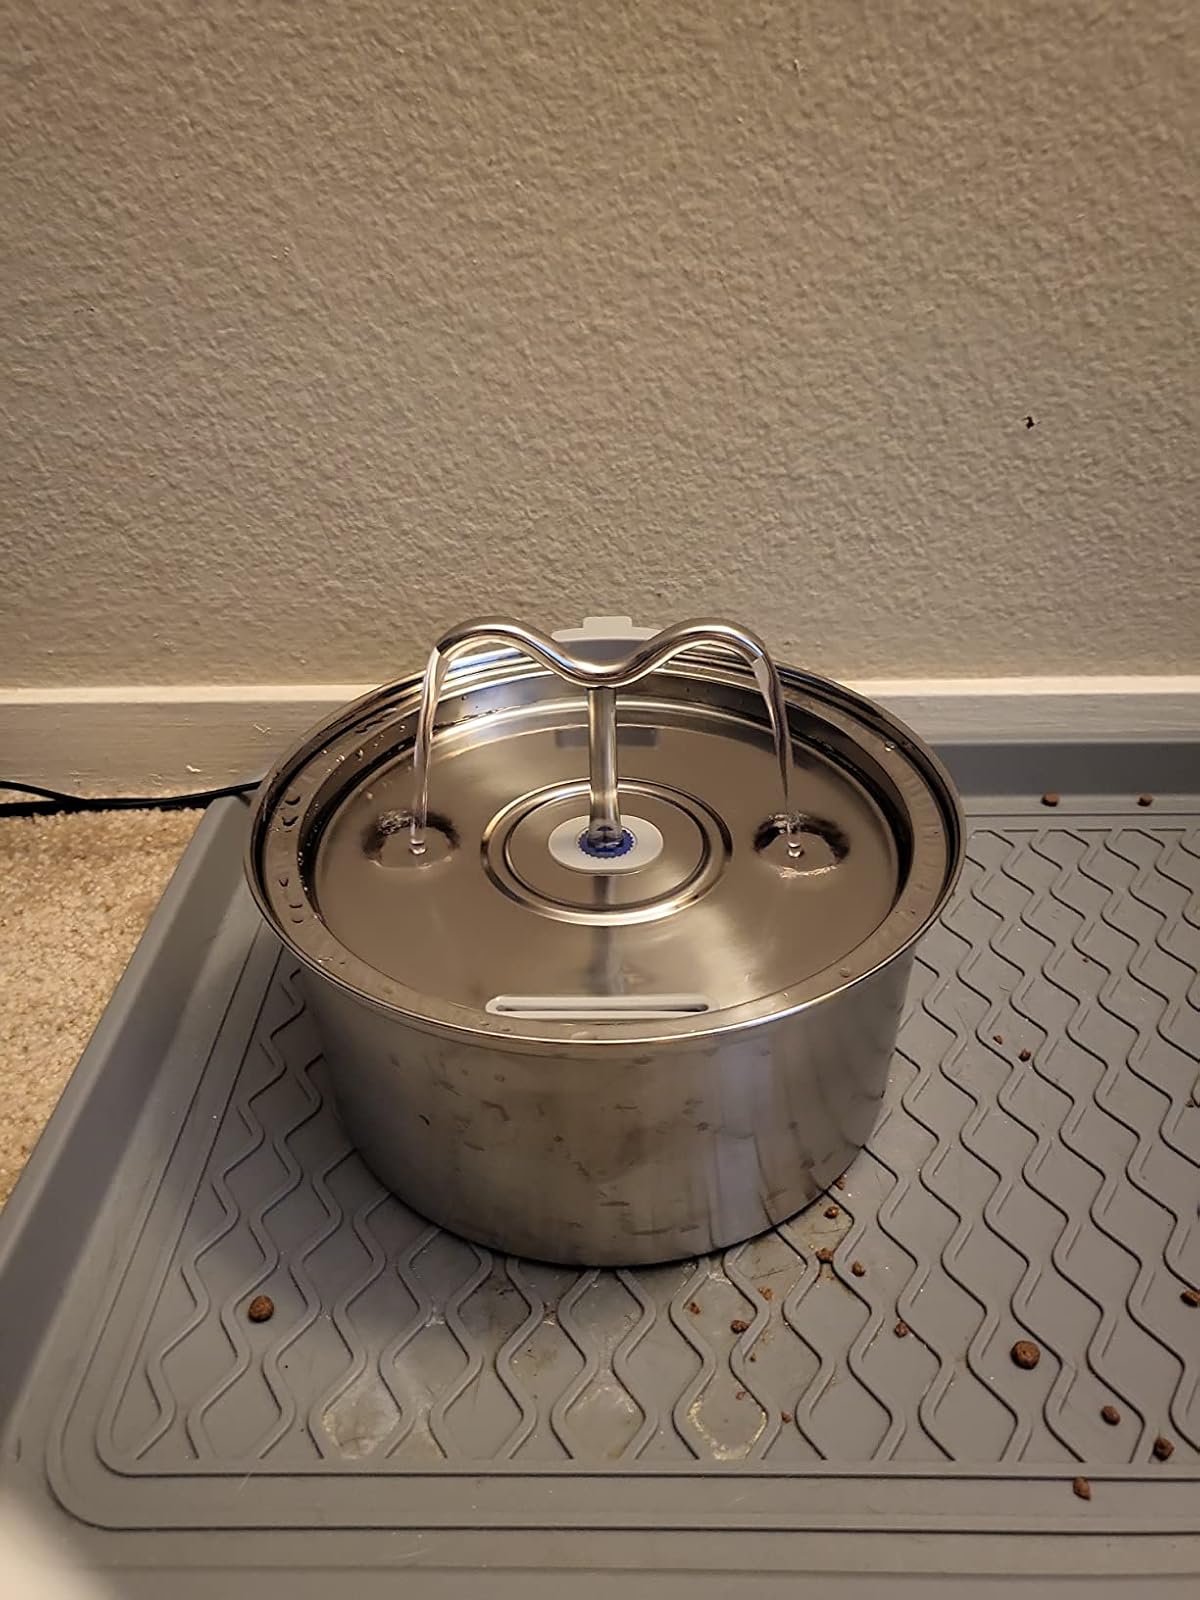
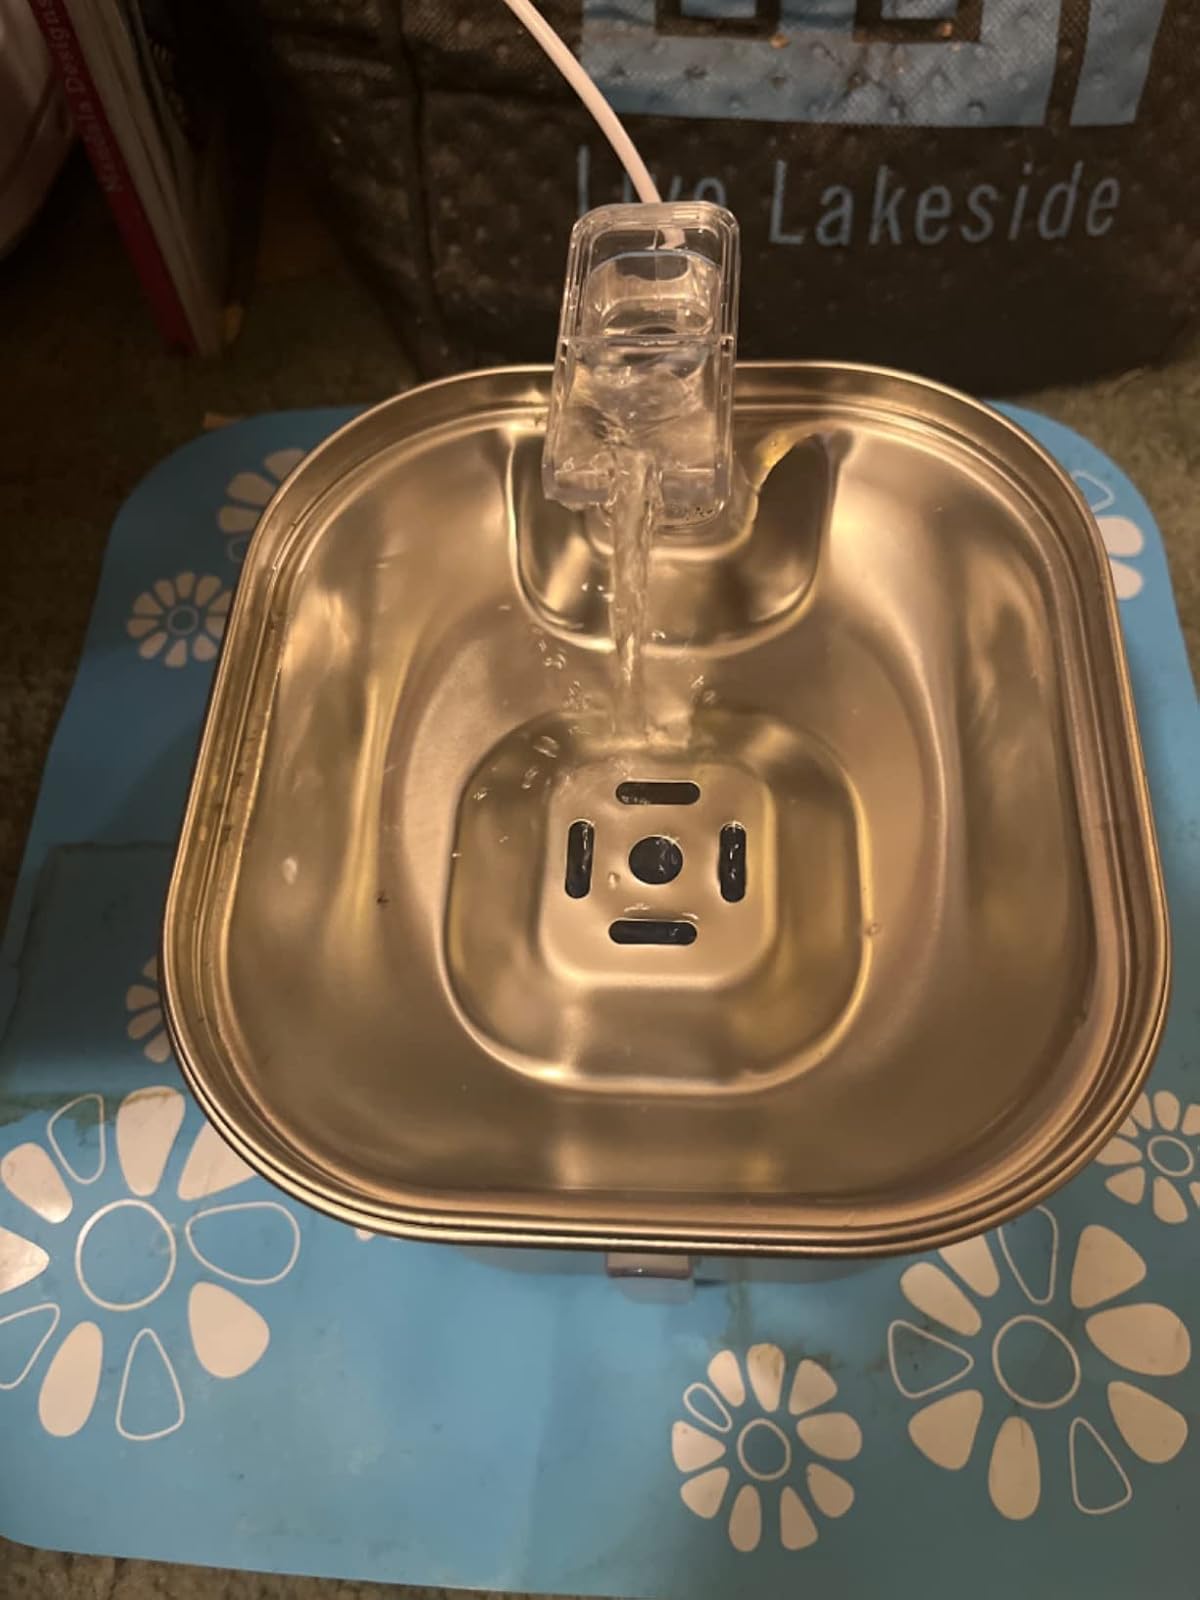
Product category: items_bowl
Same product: no